Jugband Blues

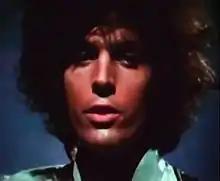
Barrett in the music video.

The promotional video for the song was filmed in December 1967, for the Central Office of Information in London. The video was supposed to be about Britain, and was meant to be distributed in the US and Canada. The video features Barrett (shown with an acoustic guitar for the first time) and the group miming to the song in a more conventional stage setting, with psychedelic projections in the background. The original audio to the promo is lost, and most versions use the BBC recording from late 1967, consequently causing sync issues most evident as Barrett sings the opening verse. The original film was considered to be lost, until it was re-discovered in the Manchester Arts Lab in 1999. Barrett and Waters first watched the promo video during the second week of December 1967.